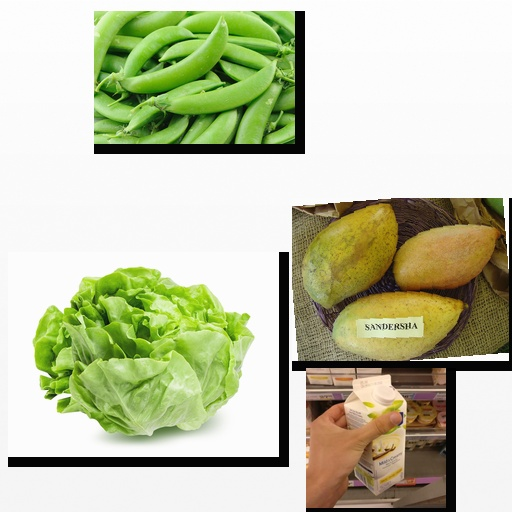
Food items: peas, vanilla_soyghurt, mango, lettuce